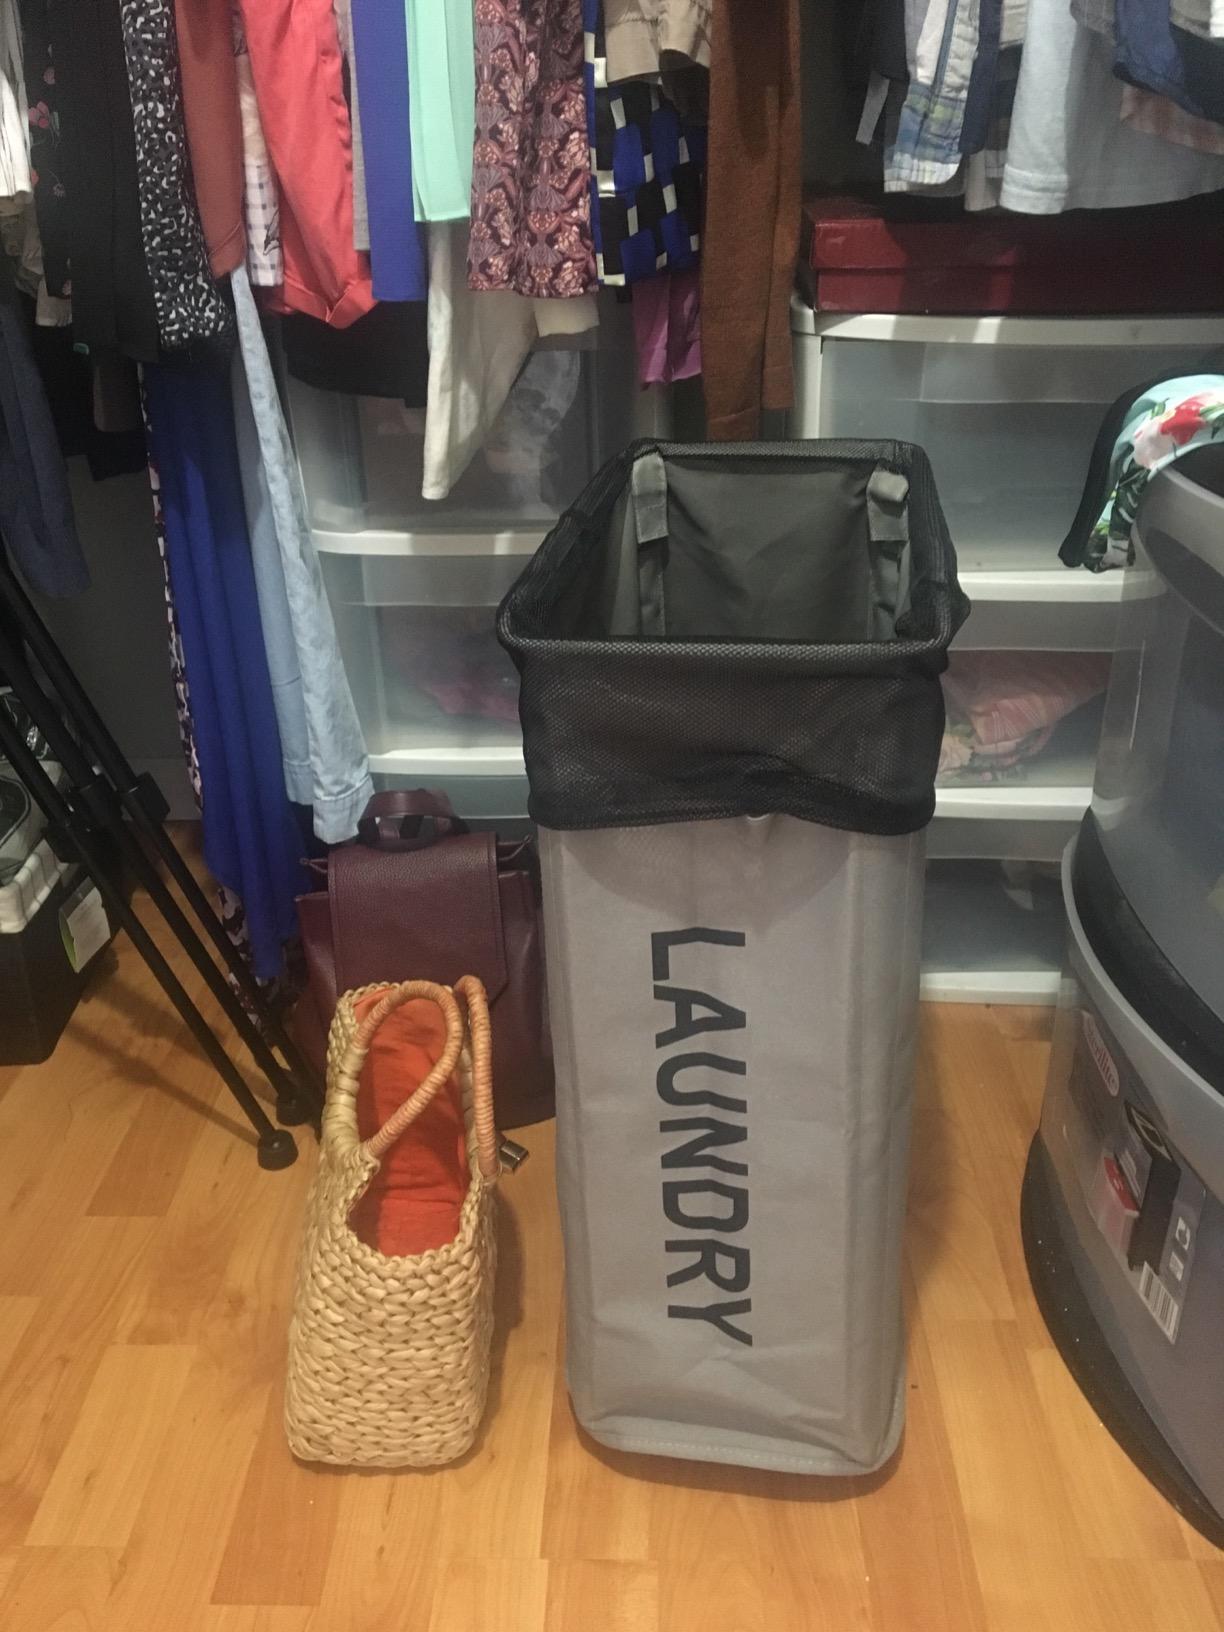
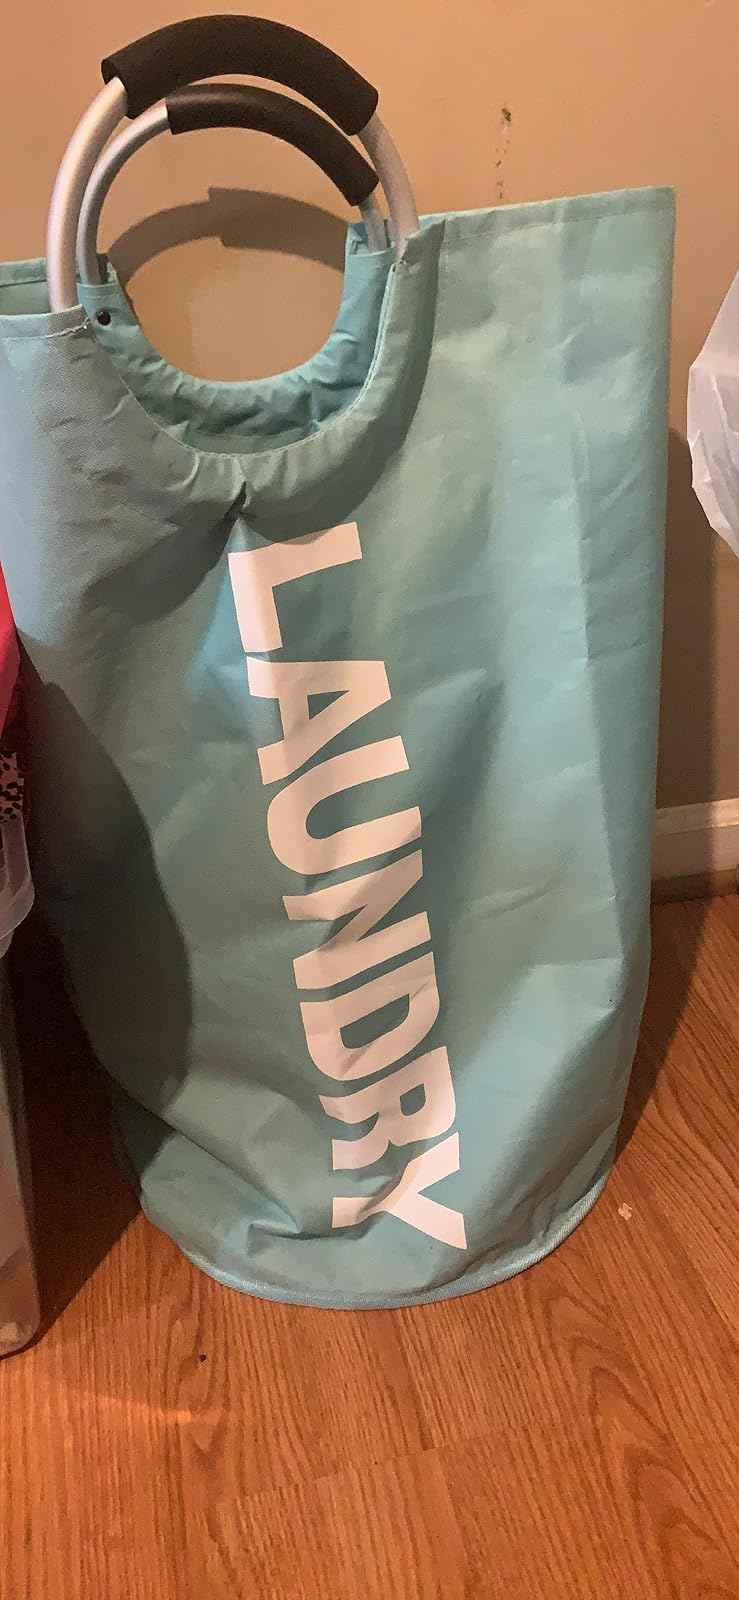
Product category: items_hamper
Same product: no